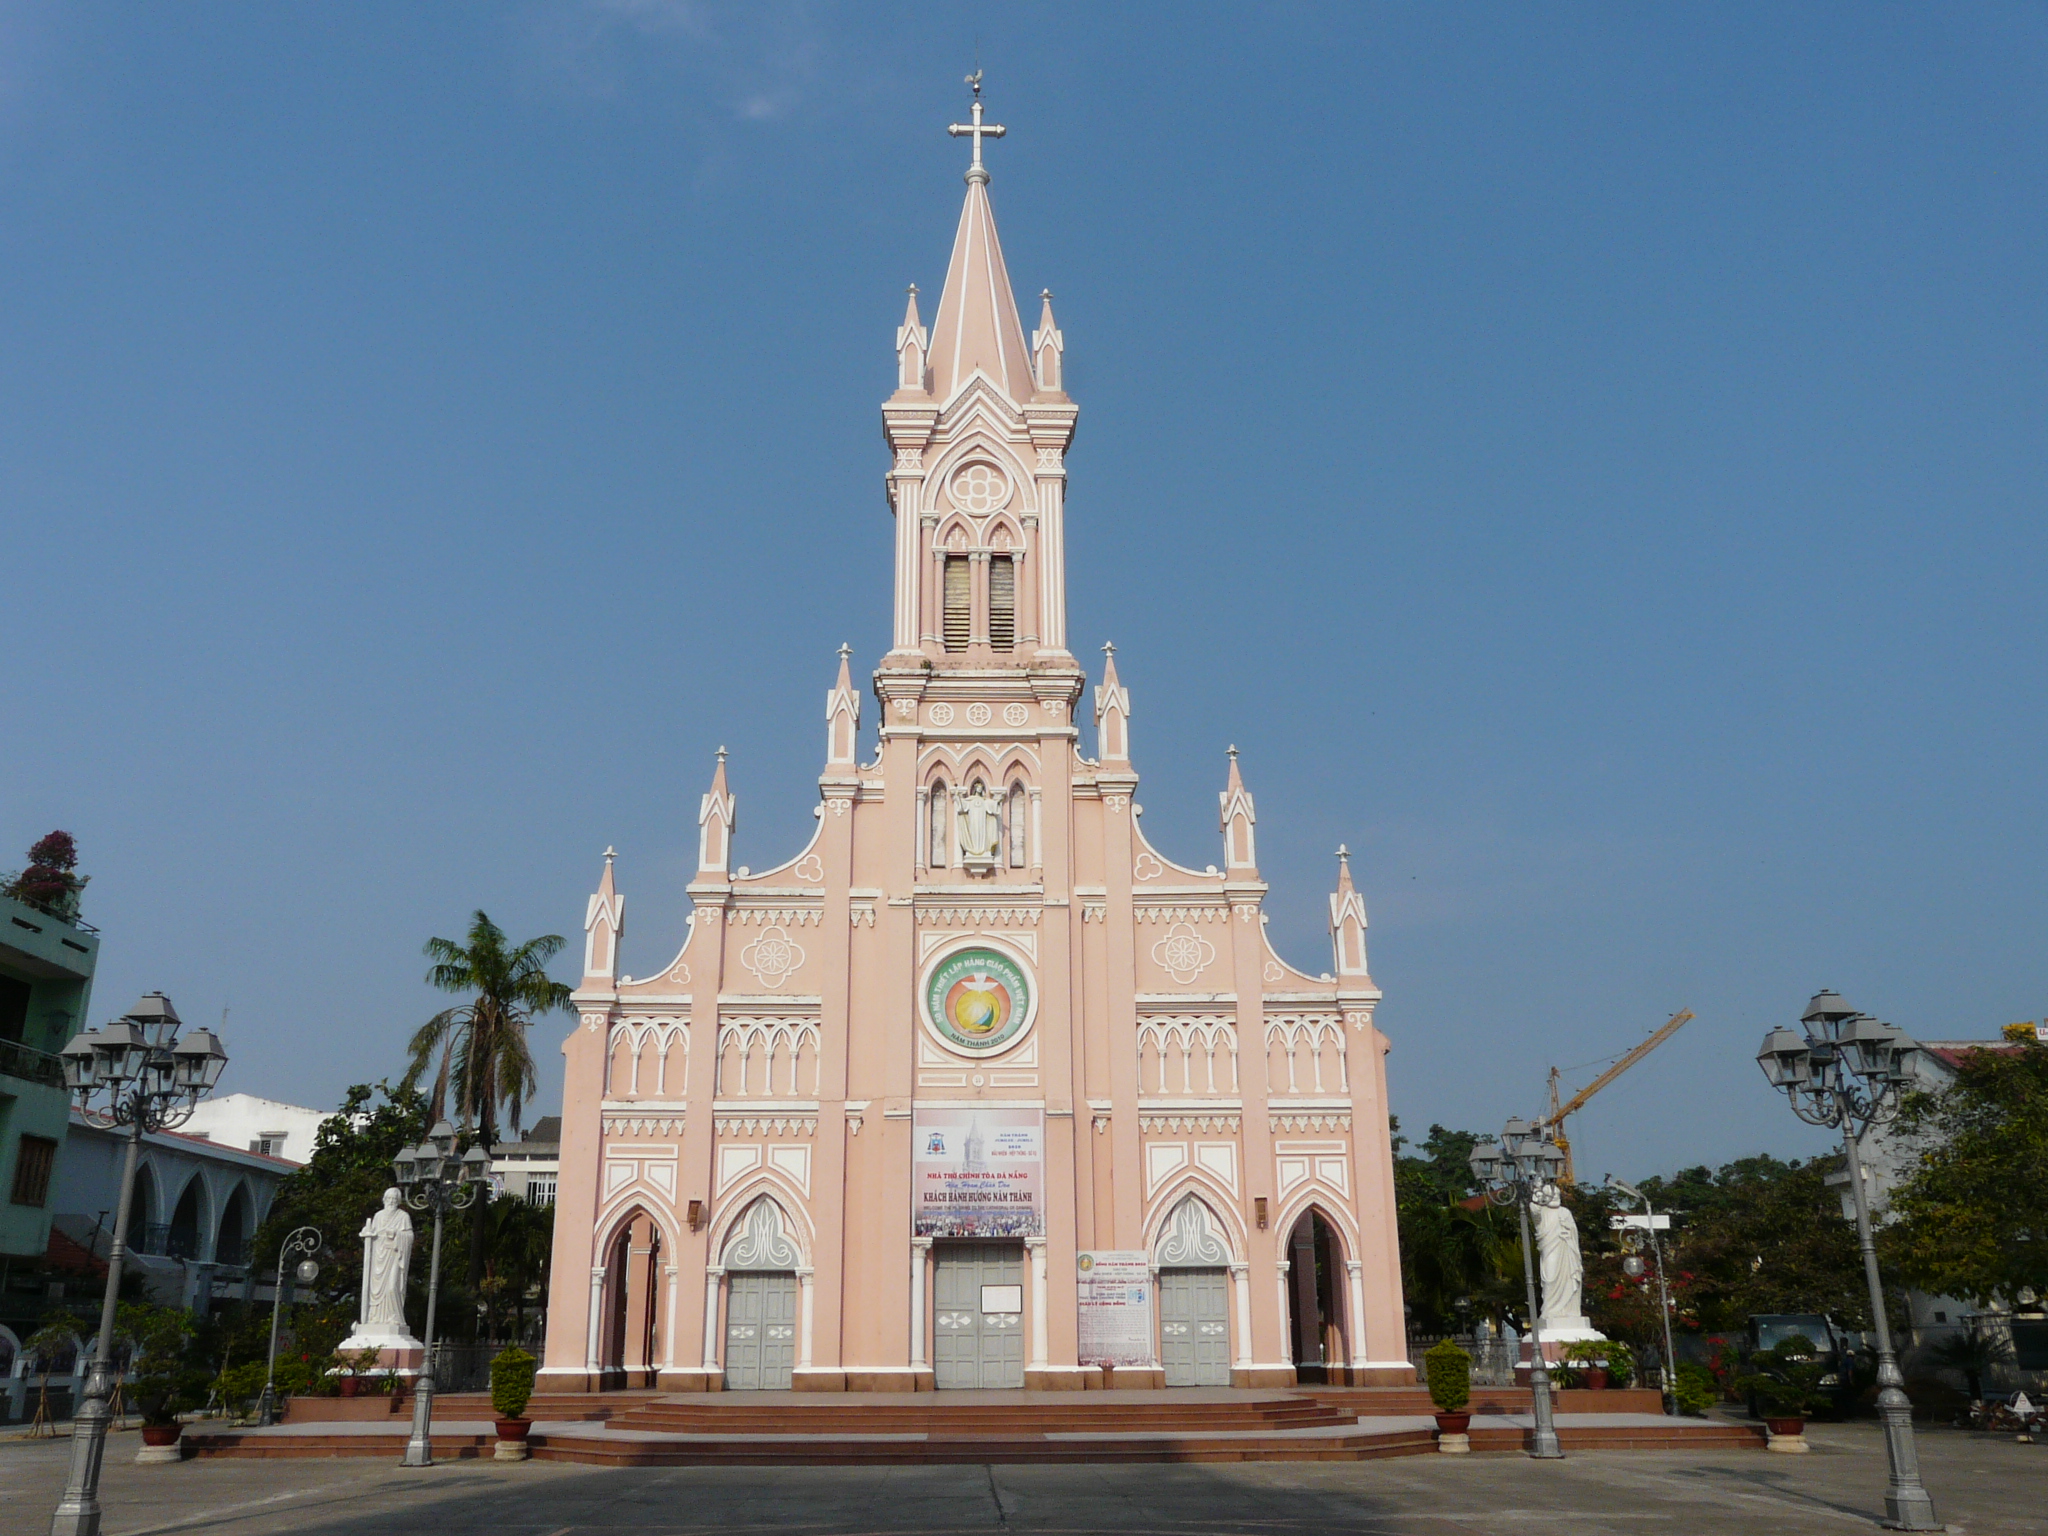
user: text: Nhà thờ trong hình có màu gì?
assistant: text: Nhà thờ có màu hồng nhạt đặc trưng.

user: text: Nhà thờ trong ảnh có tên là gì?
assistant: text: Đó là Nhà thờ Con Gà, tên chính thức là Nhà thờ Chính tòa Đà Nẵng.

user: text: Nhà thờ trong hình có tên là gì, nằm ở thành phố nào và năm đặc biệt nào được nhấn mạnh trên mặt tiền của nó?
assistant: text: Nhà thờ Chính tòa Đà Nẵng, ở thành phố Đà Nẵng, và Năm Thánh 2010.